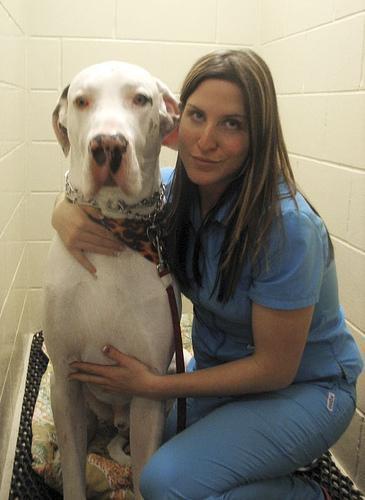
Great_Dane